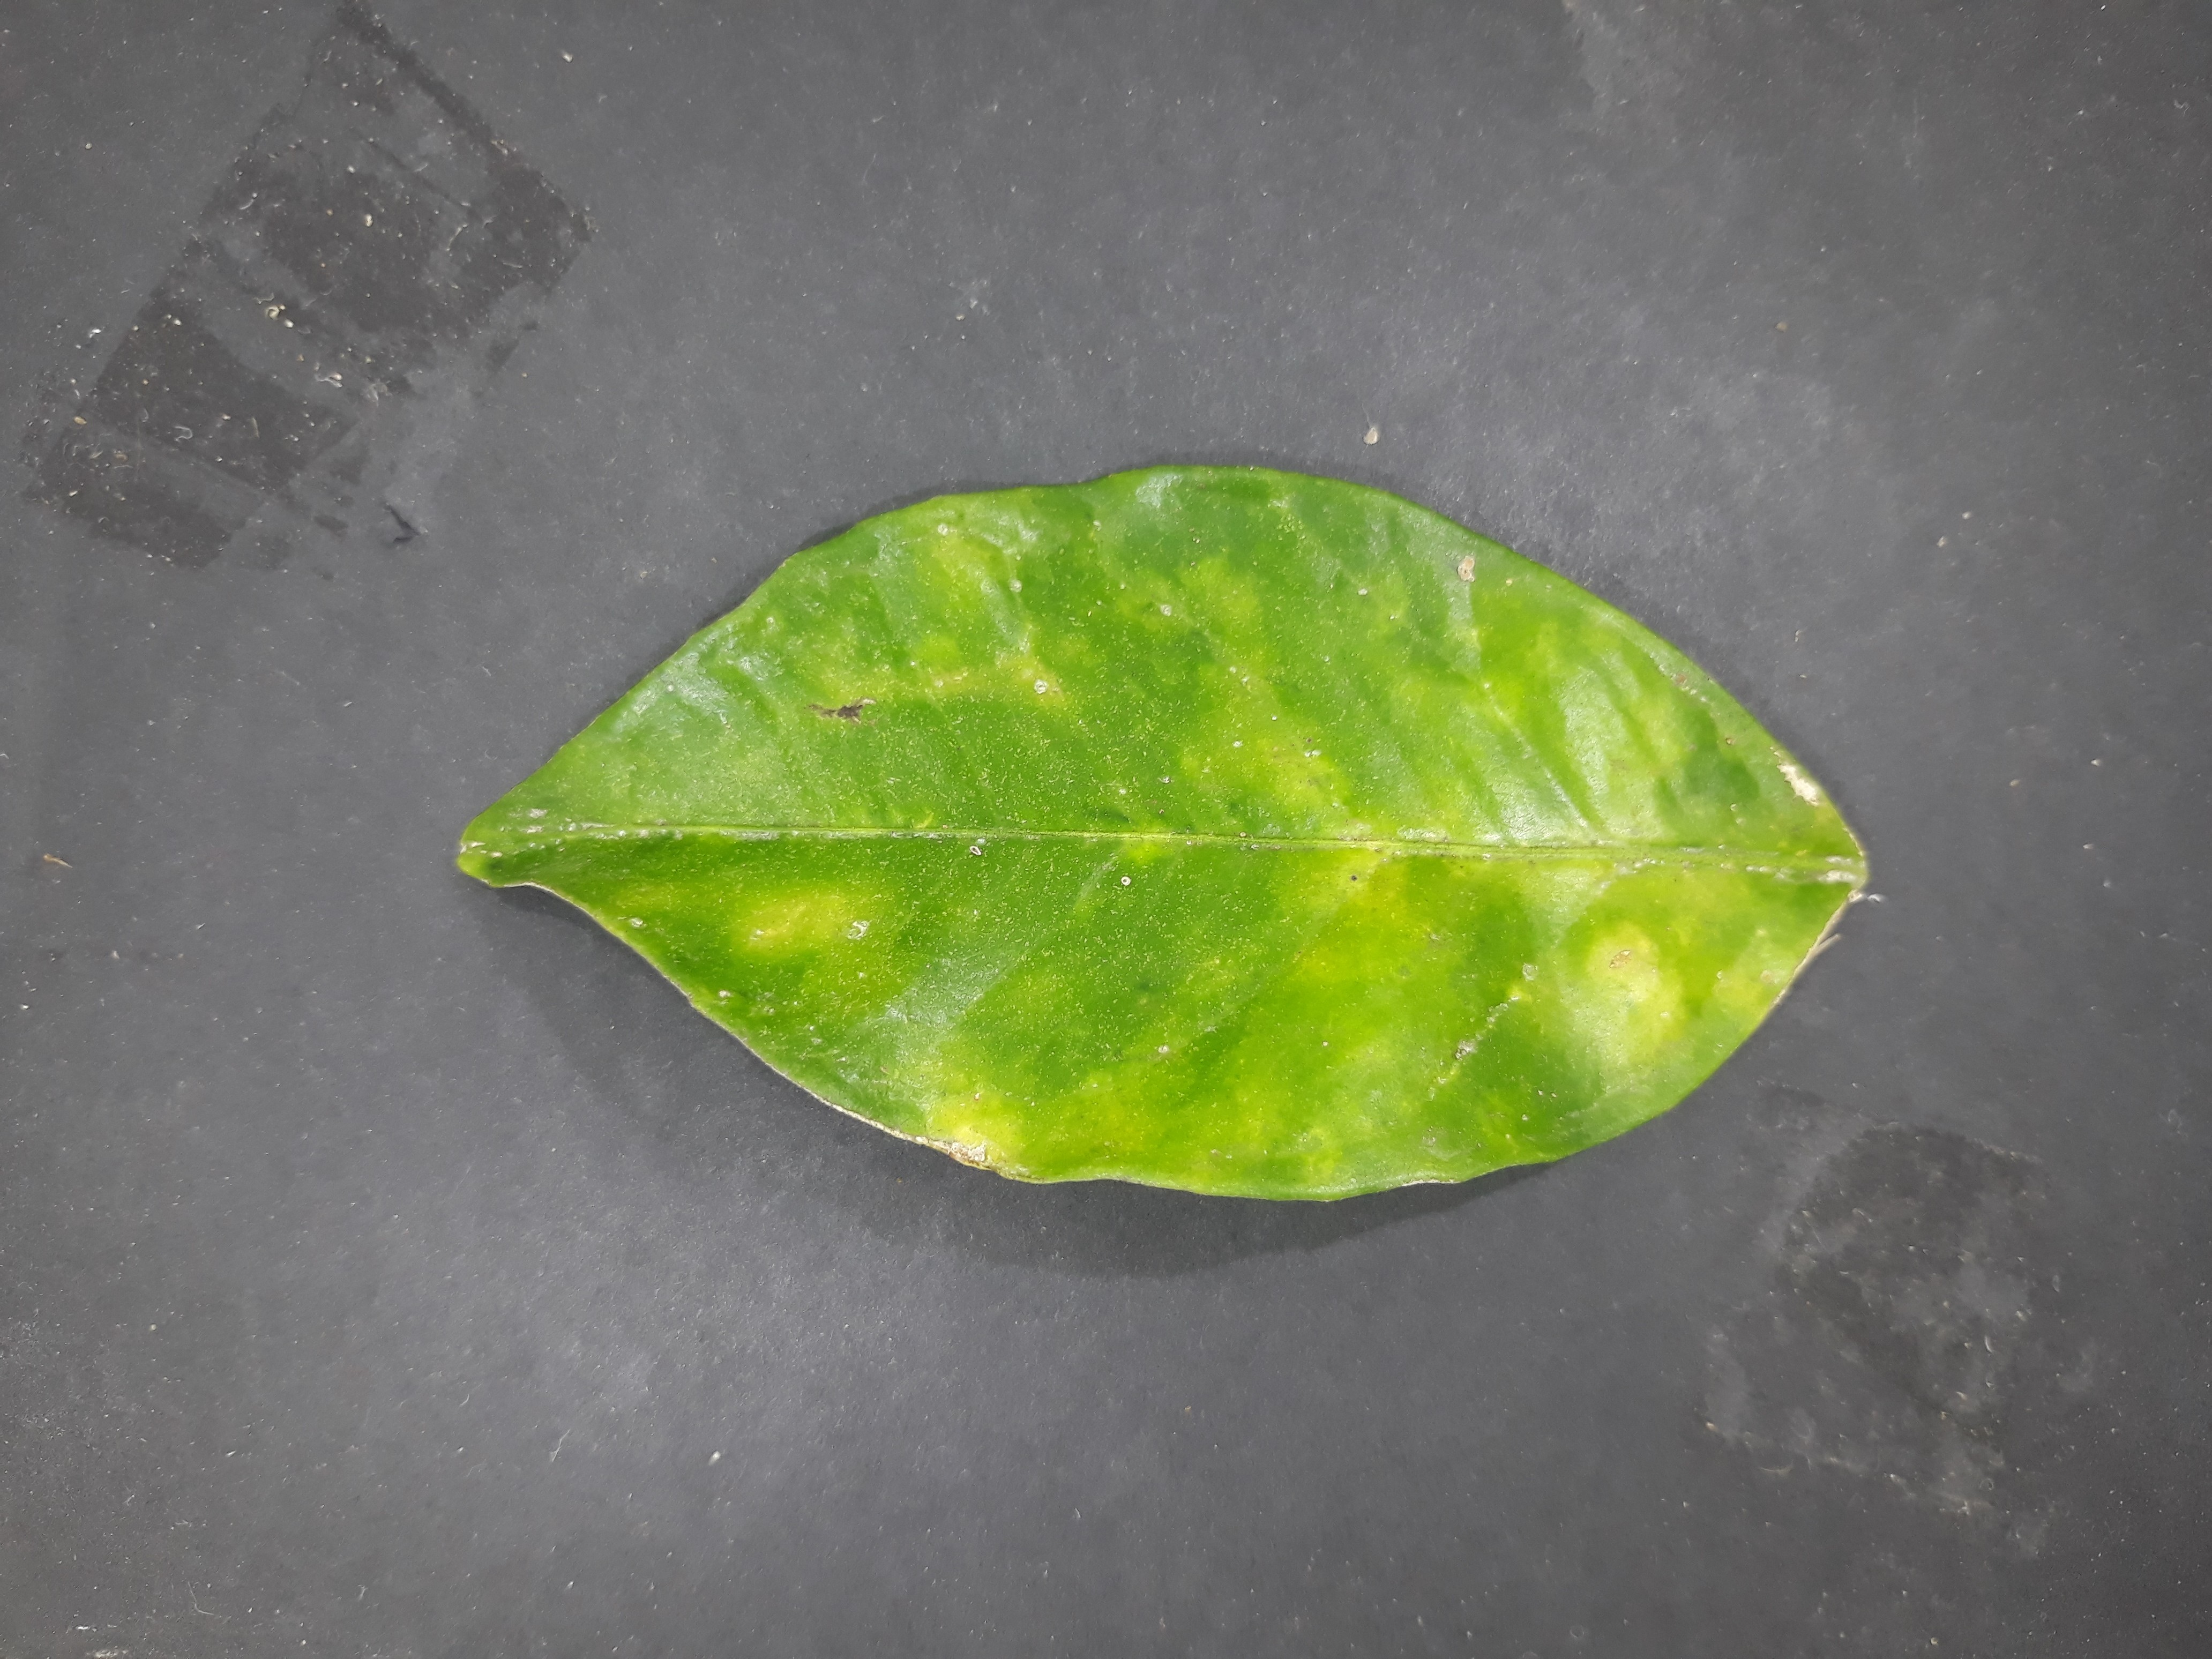
Label: Red_scale_sequelae